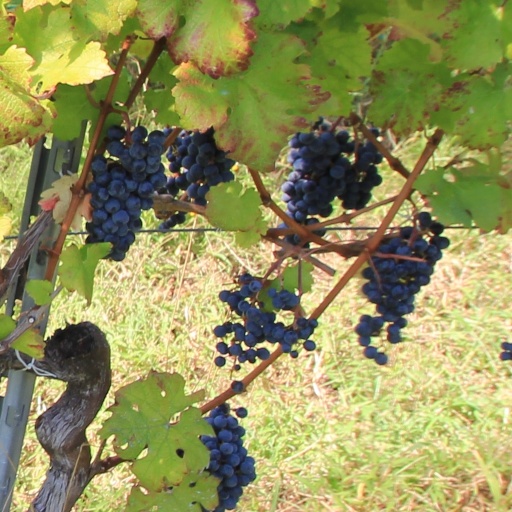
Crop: grape